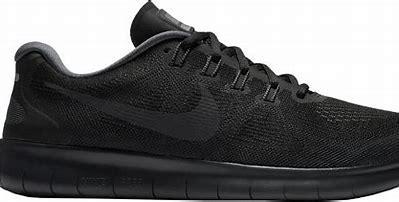
Brand: Nike
Model: Free RN 2017